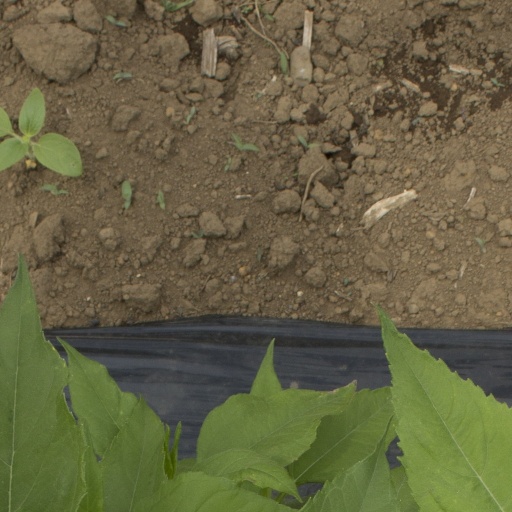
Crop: Jerusalem artichoke